Robbie Ray (racing driver)

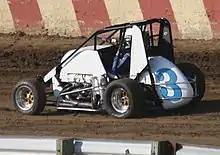
Ray in his USAC Midget car at Angell Park Speedway in 2012

Robbie Ray (born November 3, 1982, in Davenport, Iowa) is an American professional auto racing driver. He races midget cars on the United States Auto Club (USAC) National tour. He won the 2003 Indiana (Midwest) regional midget championship and the 2005 national championship.